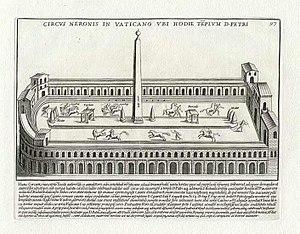
Pietro Santi Bartoli, né à Pérouse en 1635 et mort à Rome le 7 novembre 1700, est un peintre et graveur italien à l'eau-forte.